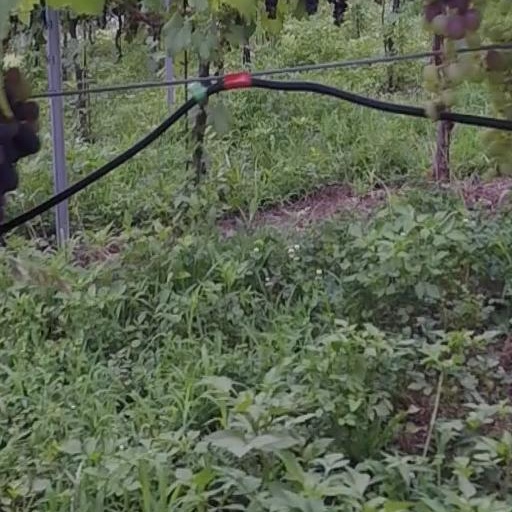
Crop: grape